Beaver Creek Indian Tribe

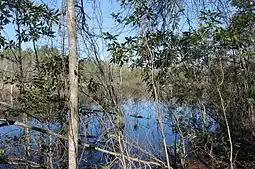

Dating from the American Revolutionary War through to the late twentieth century numerous sources and official government forms documented the ancestors of the Beaver Creek people as being Indian. This greatly assisted the tribe in achieving state recognition in the early 21st century. This provided proof that their people had a continuity of cultural and ethnic identity after the American Revolutionary War and throughout the coming years. The organization was awarded the status of a state-recognized tribe by the South Carolina Commission of Minority Affairs on January 27, 2006.